Minatochō Station

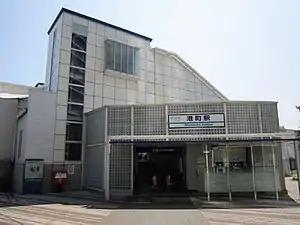
Minatochō Station, North Exit in August 2019

is a passenger railway station located in Kawasaki-ku, Kawasaki, Kanagawa Prefecture, Japan, operated by the private railway company Keikyū.